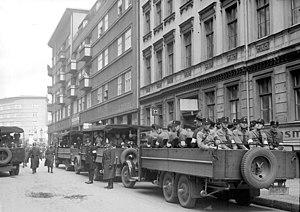
La préfecture de police de Berlin ne porte pas le nom de préfecture de police, et n'a rien à voir avec le modèle français où le Préfet de police est un fonctionnaire rattaché au ministre de l'Intérieur national et pas à la ville de Paris. La direction de la police de Berlin est un service de police du royaume de Prusse puis de l'Allemagne, créé en 1809 pour assurer la sécurité de la capitale. De 1949 à 1991, elle est partagée entre l'Allemagne de l'Est et l'Allemagne de l'Ouest. Elle dépend aujourd'hui de l'autorité sénatoriale à l'Intérieur et aux sports du Land de Berlin.
Scheunenviertel, le « quartier des granges », est le nom de plusieurs lieux-dits en Allemagne. Le plus connu se trouve à Berlin. Il a été longtemps marginalisé comme quartier juif.